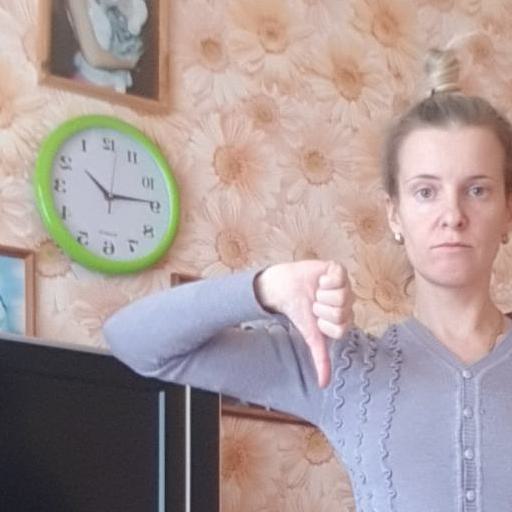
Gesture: dislike